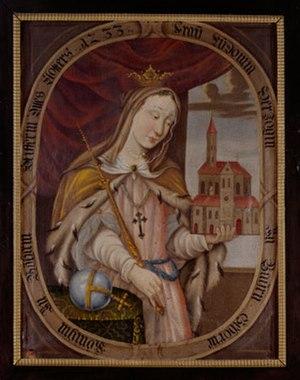
L'abbaye de Seligenthal est une abbaye de moniales cisterciennes située dans le diocèse de Ratisbonne à Landshut en Bavière. C'est aujourd'hui l'abbaye cistercienne féminine la plus importante du monde, puisqu'elle regroupe cinquante-trois moniales. Elle a fêté en janvier 2007 le sept cent soixante-quinzième anniversaire de sa fondation.
Cet article donne la liste des épouses des souverains de Bavière.